Concrete ship

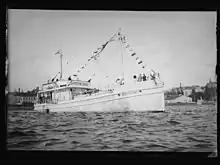
The "Namsenfjord"

The oldest known ferrocement watercraft was a dinghy built by Joseph-Louis Lambot in Southern France in 1848. Lambot's boat was featured in the Exposition Universelle held in Paris in 1855.